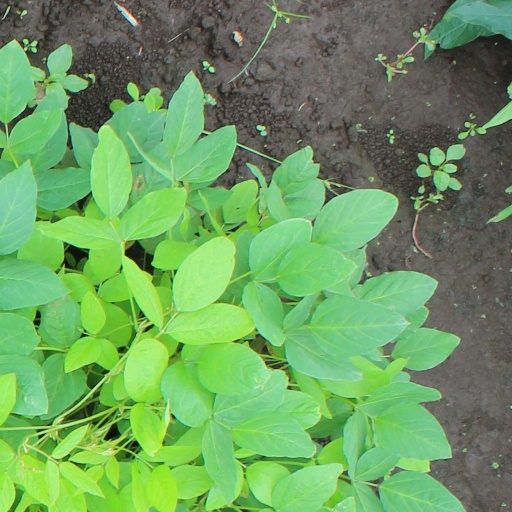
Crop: soybean